He Jiankui

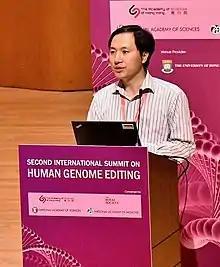
He Jiankui speaking at the Second International Summit on Human Genome Editing

He Jiankui's human gene-editing clinical experiment was conducted without public discussion in the scientific community. It was first made public on 25 November 2018 when Antonio Regalado published a story about the work in "MIT Technology Review", based on documents that had been posted earlier that month on the Chinese clinical trials registry. He Jiankui refused to comment on whether the pregnancies were aborted or carried on. It was only after the story was posted that the experiment was revealed in a promotional video on YouTube by He Jiankui and the next day in the "Associated Press" report. He Jiankui had engaged a public relations firm as well.